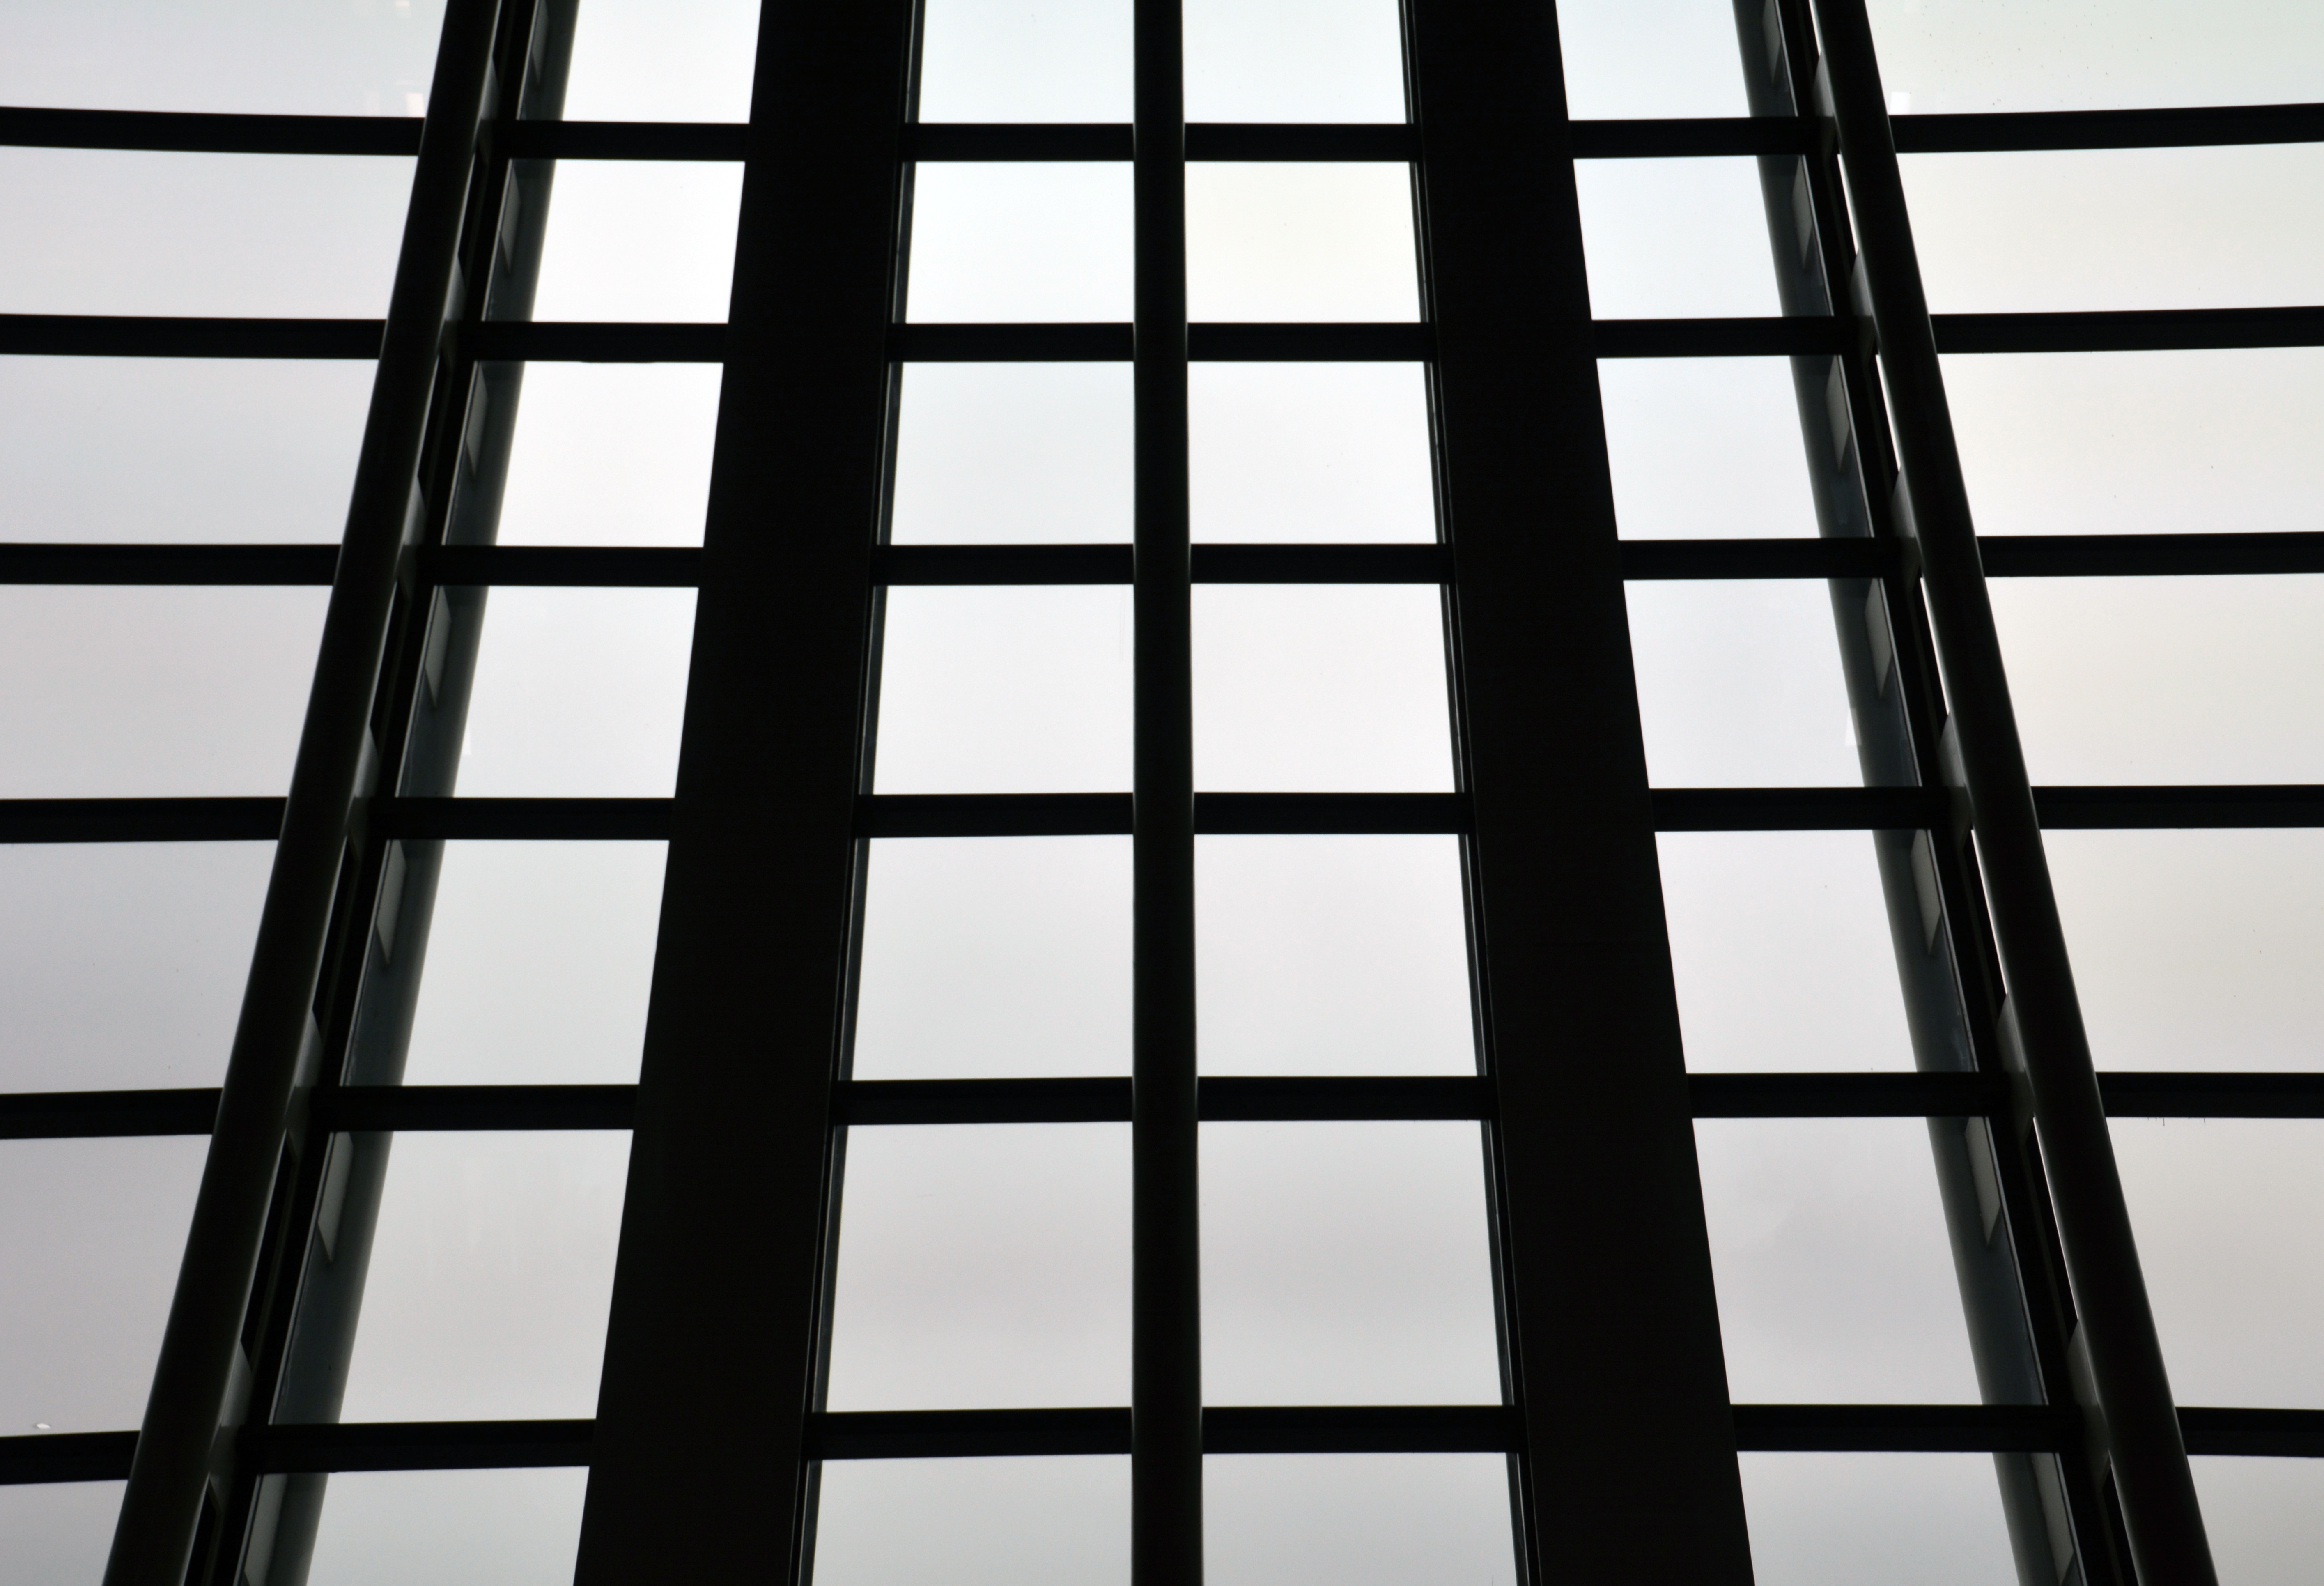
black and white, window, line, facade, monochrome, interior design, design, symmetry, shape, daylighting